Machine gun

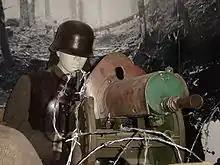
A model of a typical entrenched German machine gunner in World War I. He is operating an MG 08, wearing a Stahlhelm and cuirass to protect him from shell fragments, and protected by rows of barbed wire and sandbags.

The first known ancestors of multi-shot weapons were medieval organ guns. An early example of an attempt at the mechanisation of one of these would be an 'engine of war' produced in the mid-1570s in England capable of firing from 160 to 320 shots 4, 8, 12 or 24 bullets at a time at a rate of fire up to roughly 3 times the rate of fire of the typical arquebusier of the day. It was also claimed that the gun could be reloaded 'as often as you like' and fired no matter the weather though the English government never adopted the weapon despite testing being carried out at the Tower of London. The first firearms to have the ability to fire multiple shots from a single barrel without a full manual reload were revolvers made in Europe in the late 1500s. One is a shoulder-gun-length weapon made in Nuremberg, Germany, circa 1580. Another is a revolving arquebus, produced by Hans Stopler of Nuremberg in 1597.